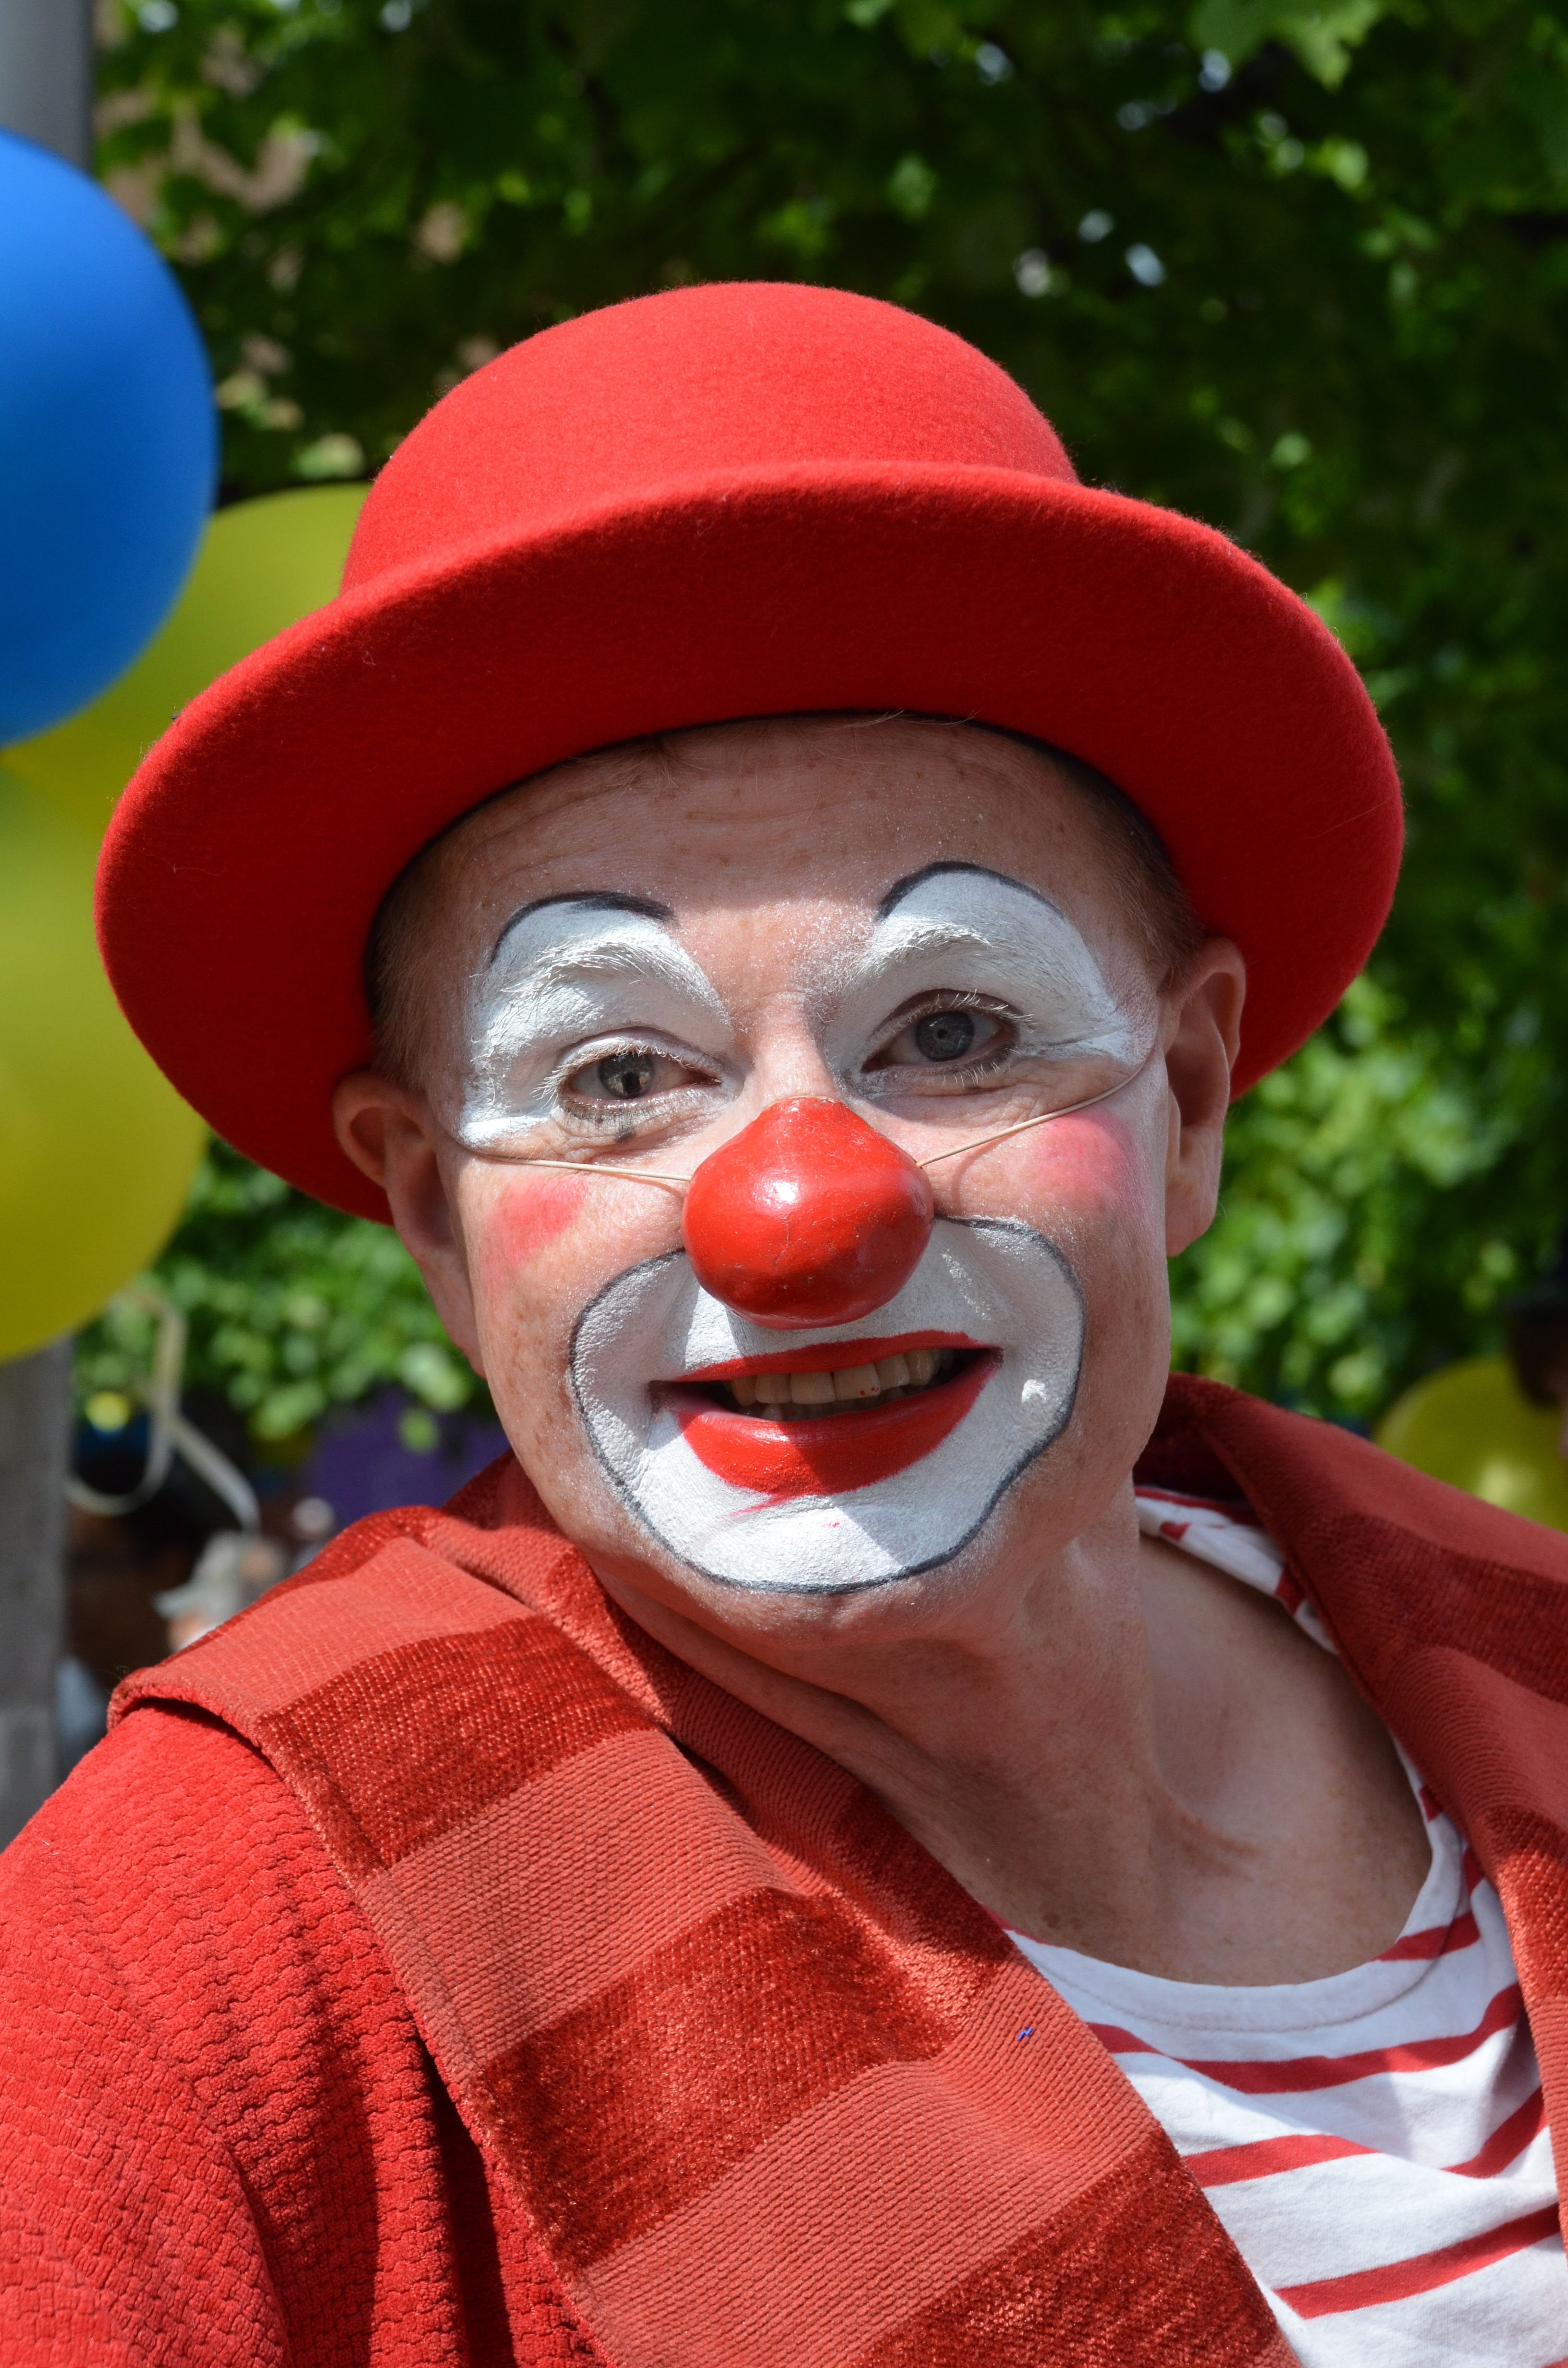
man, person, people, red, artist, profession, laugh, make up, clown, face, nose, arts, funny, teeth, circus, entertainment, snoot, grin, performing arts, red nose, comedian, grimace, grinning, cabaret artist, cabaret artiste